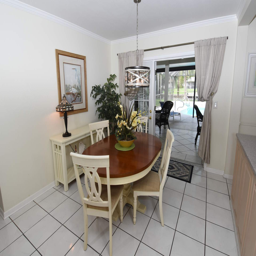
doors lead from the dining room to the patio